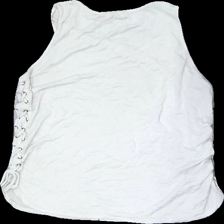
View: back
Type: Tank top
Category: Ladies
Brand: Not in the list
Brand text on label: brave soul
Colors: White
Material: 100% viscose
Cut: Regular
Size: L
Season: Summer
Damage location: middle right
Damage 2 location: middle center
Price range: <50
Recommended usage: Reuse
Description: vitt linne med snörning på sidorna